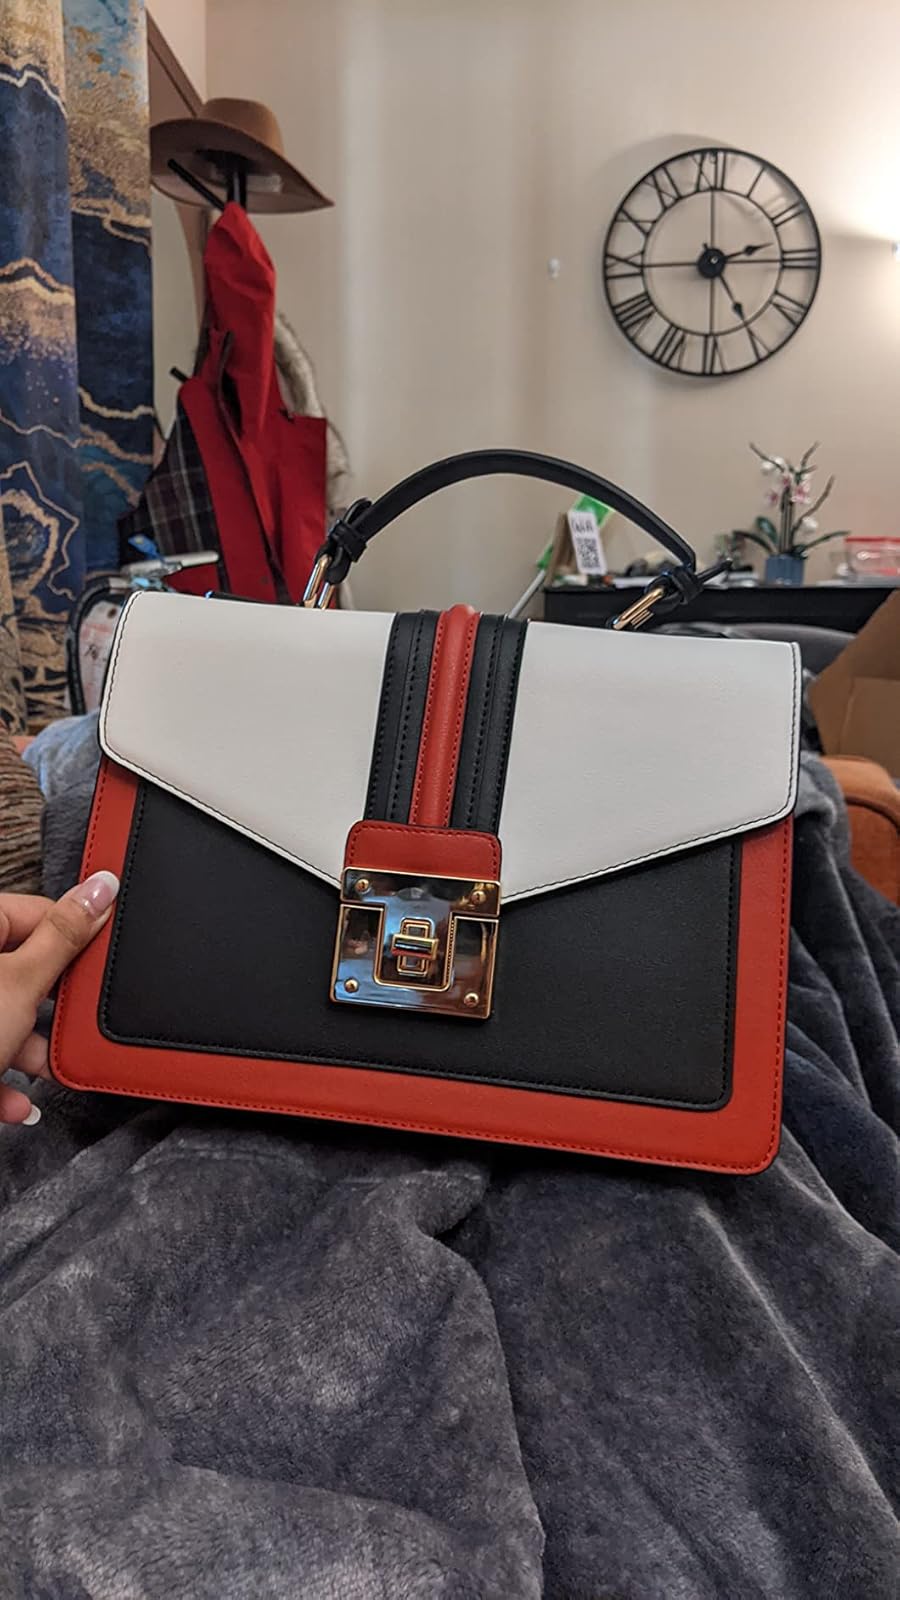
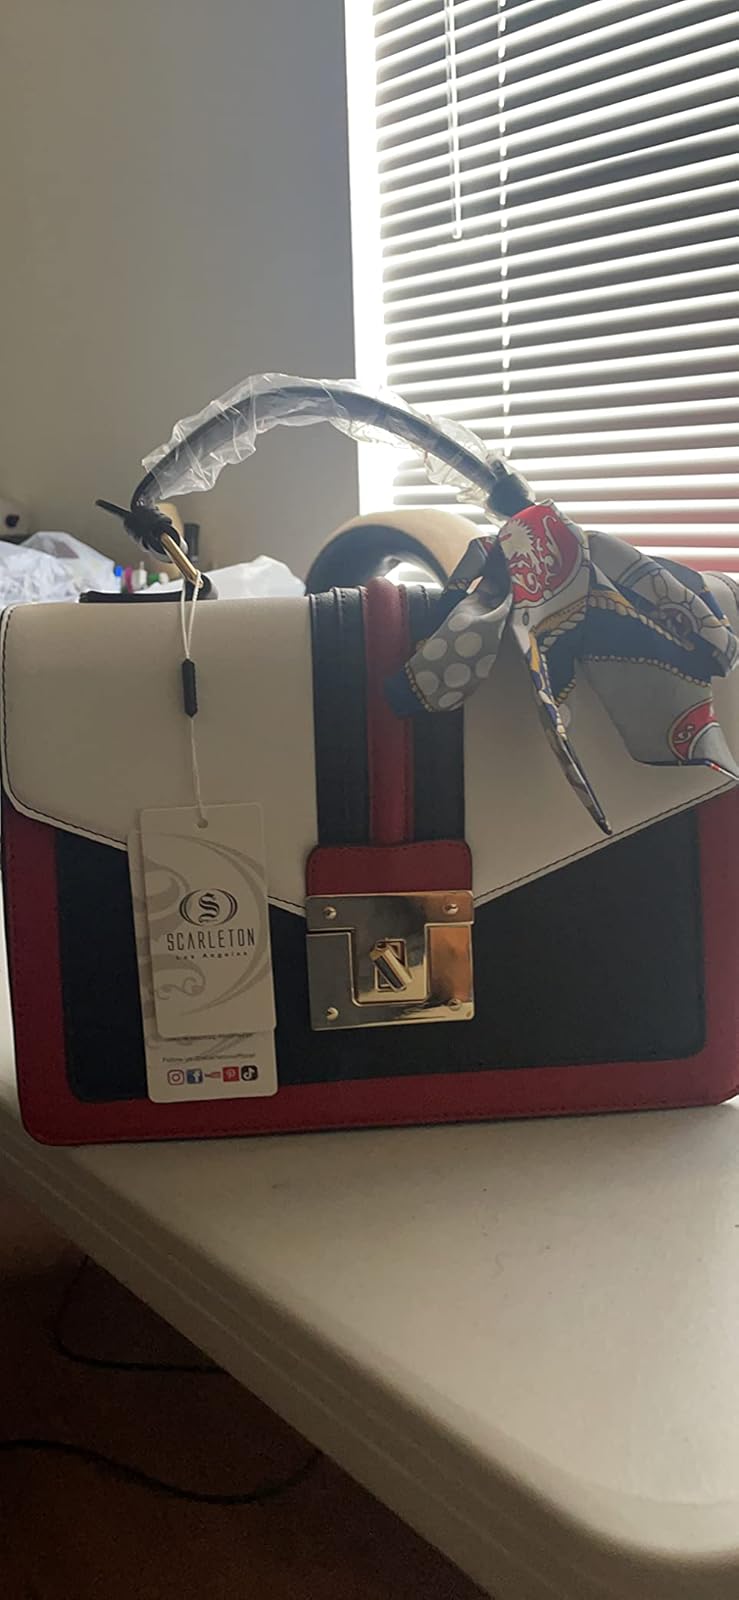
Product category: accessories_handbag
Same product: yes